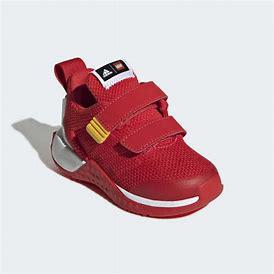
Brand: Adidas
Model: Lego Sport Pro